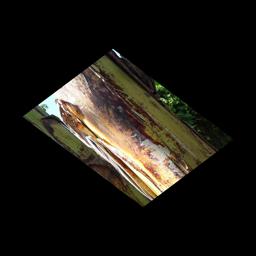
Label: PSEUDOSTEM WEEVIL